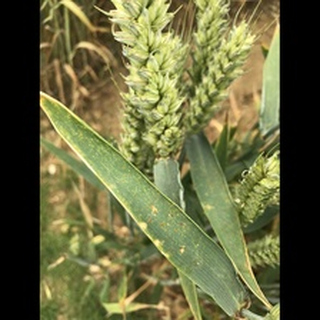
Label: wheat_brown_rust